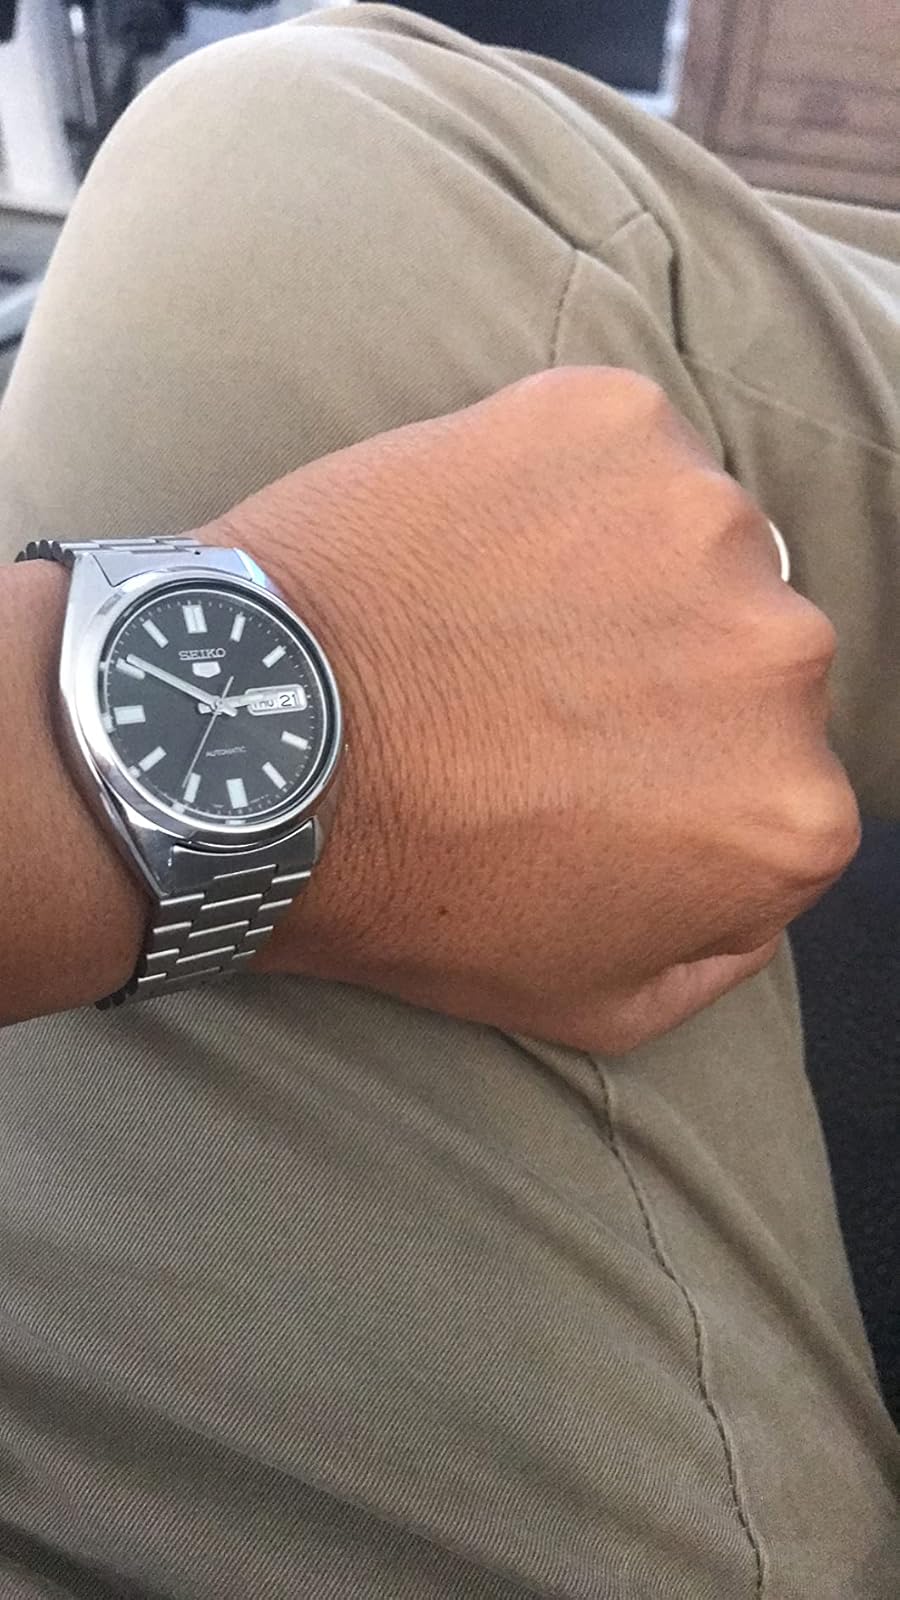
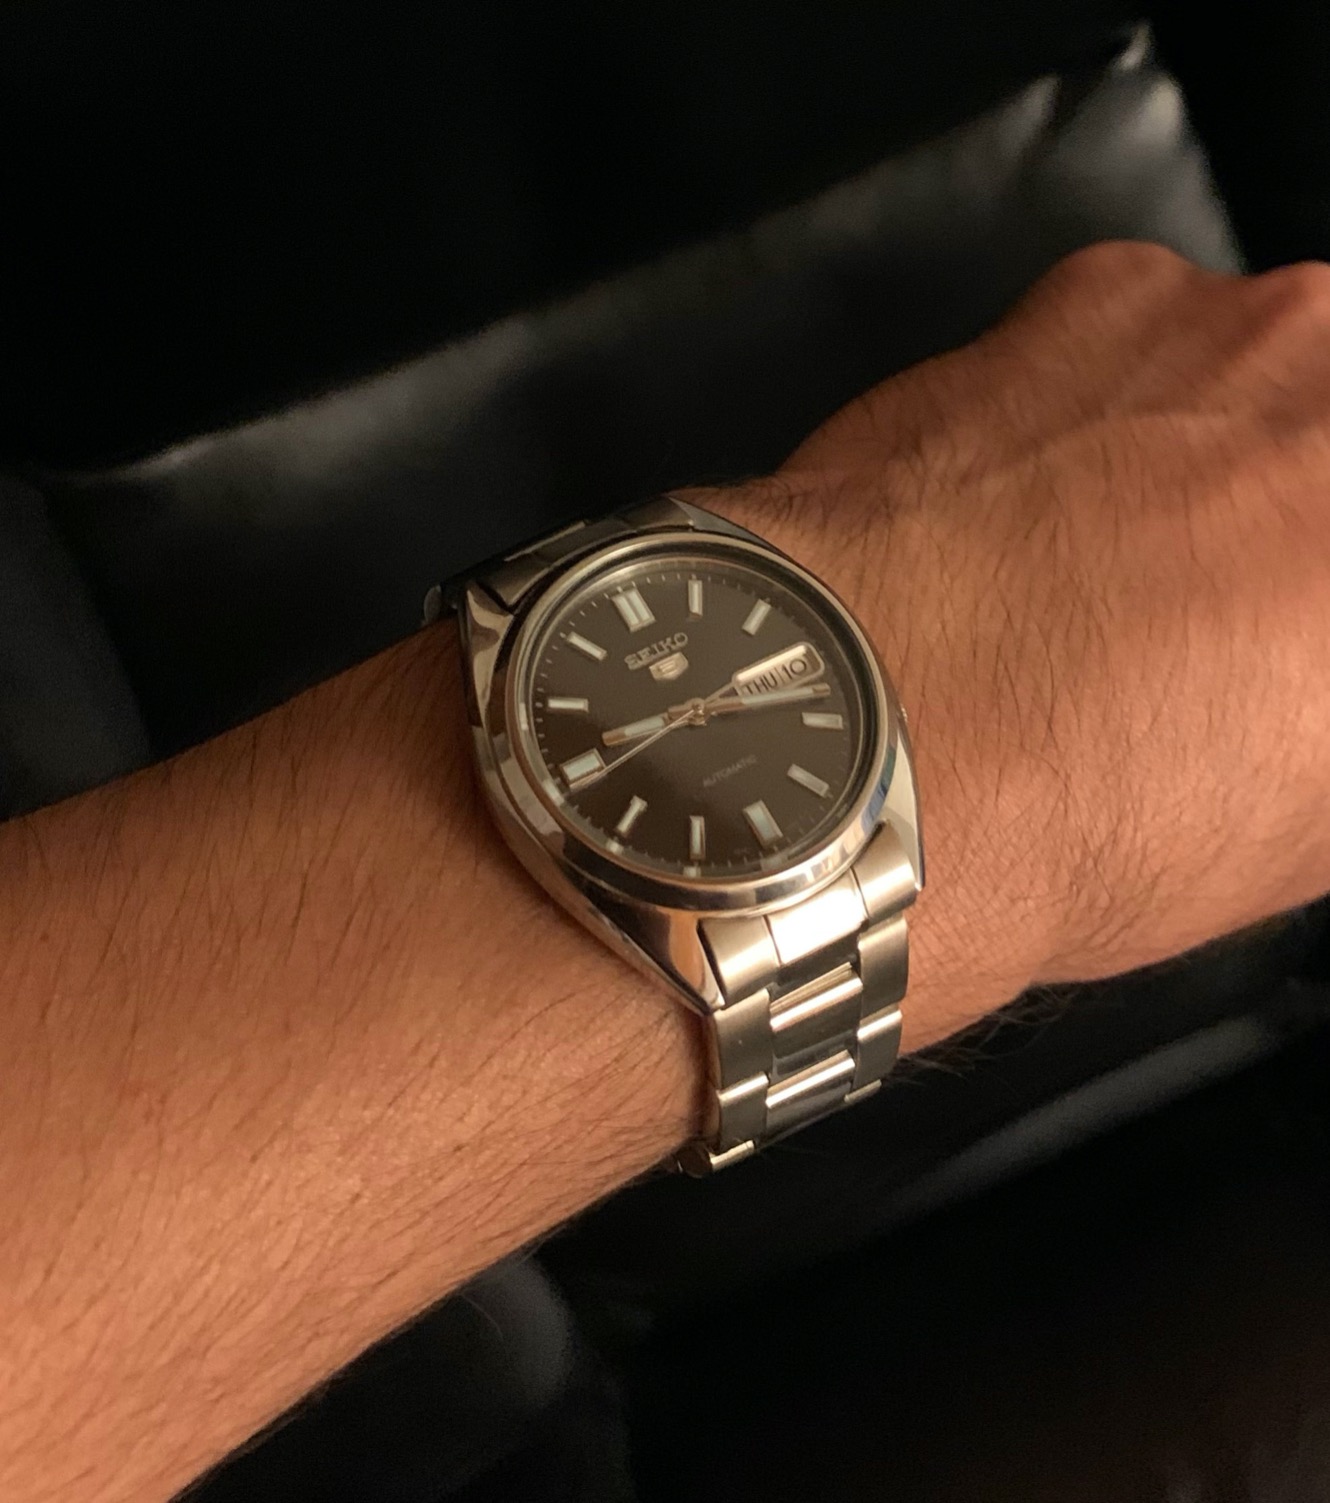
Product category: accessories_watch
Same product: yes